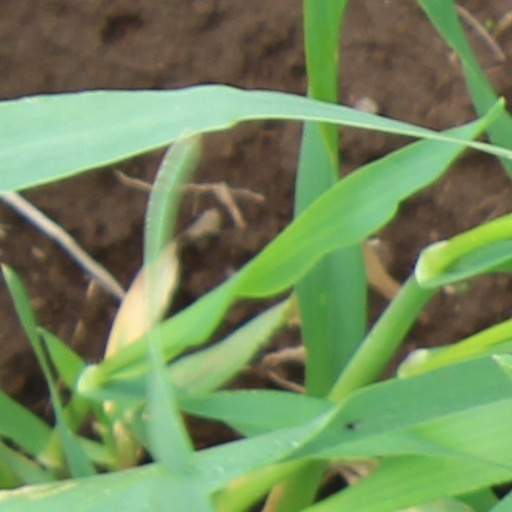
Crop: wheat